Angel John

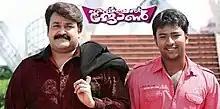

Angel John is a 2009 Indian Malayalam-language fantasy comedy film co-written and directed by S. L. Puram Jayasurya. It stars Mohanlal in the leading title role alongside Shanthanu Bhagyaraj (in his debut of Malayalam film), Nithya Menen, Lalu Alex, Vijayaraghavan, Jagathy Sreekumar and Salim Kumar in supporting roles. The music was composed by Ouseppachan.